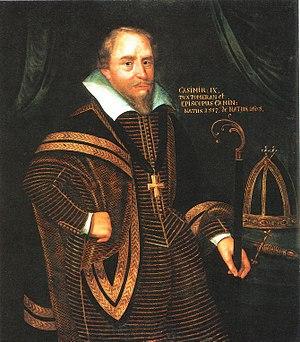
Ulrich de Poméranie, fut duc titulaire de Poméranie de 1606 à sa mort et Prince-Évêque Luthérien et administrateur l'évêché de Cammin de 1618 à 1622.